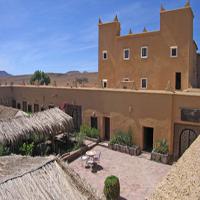
Weather: sun or clear